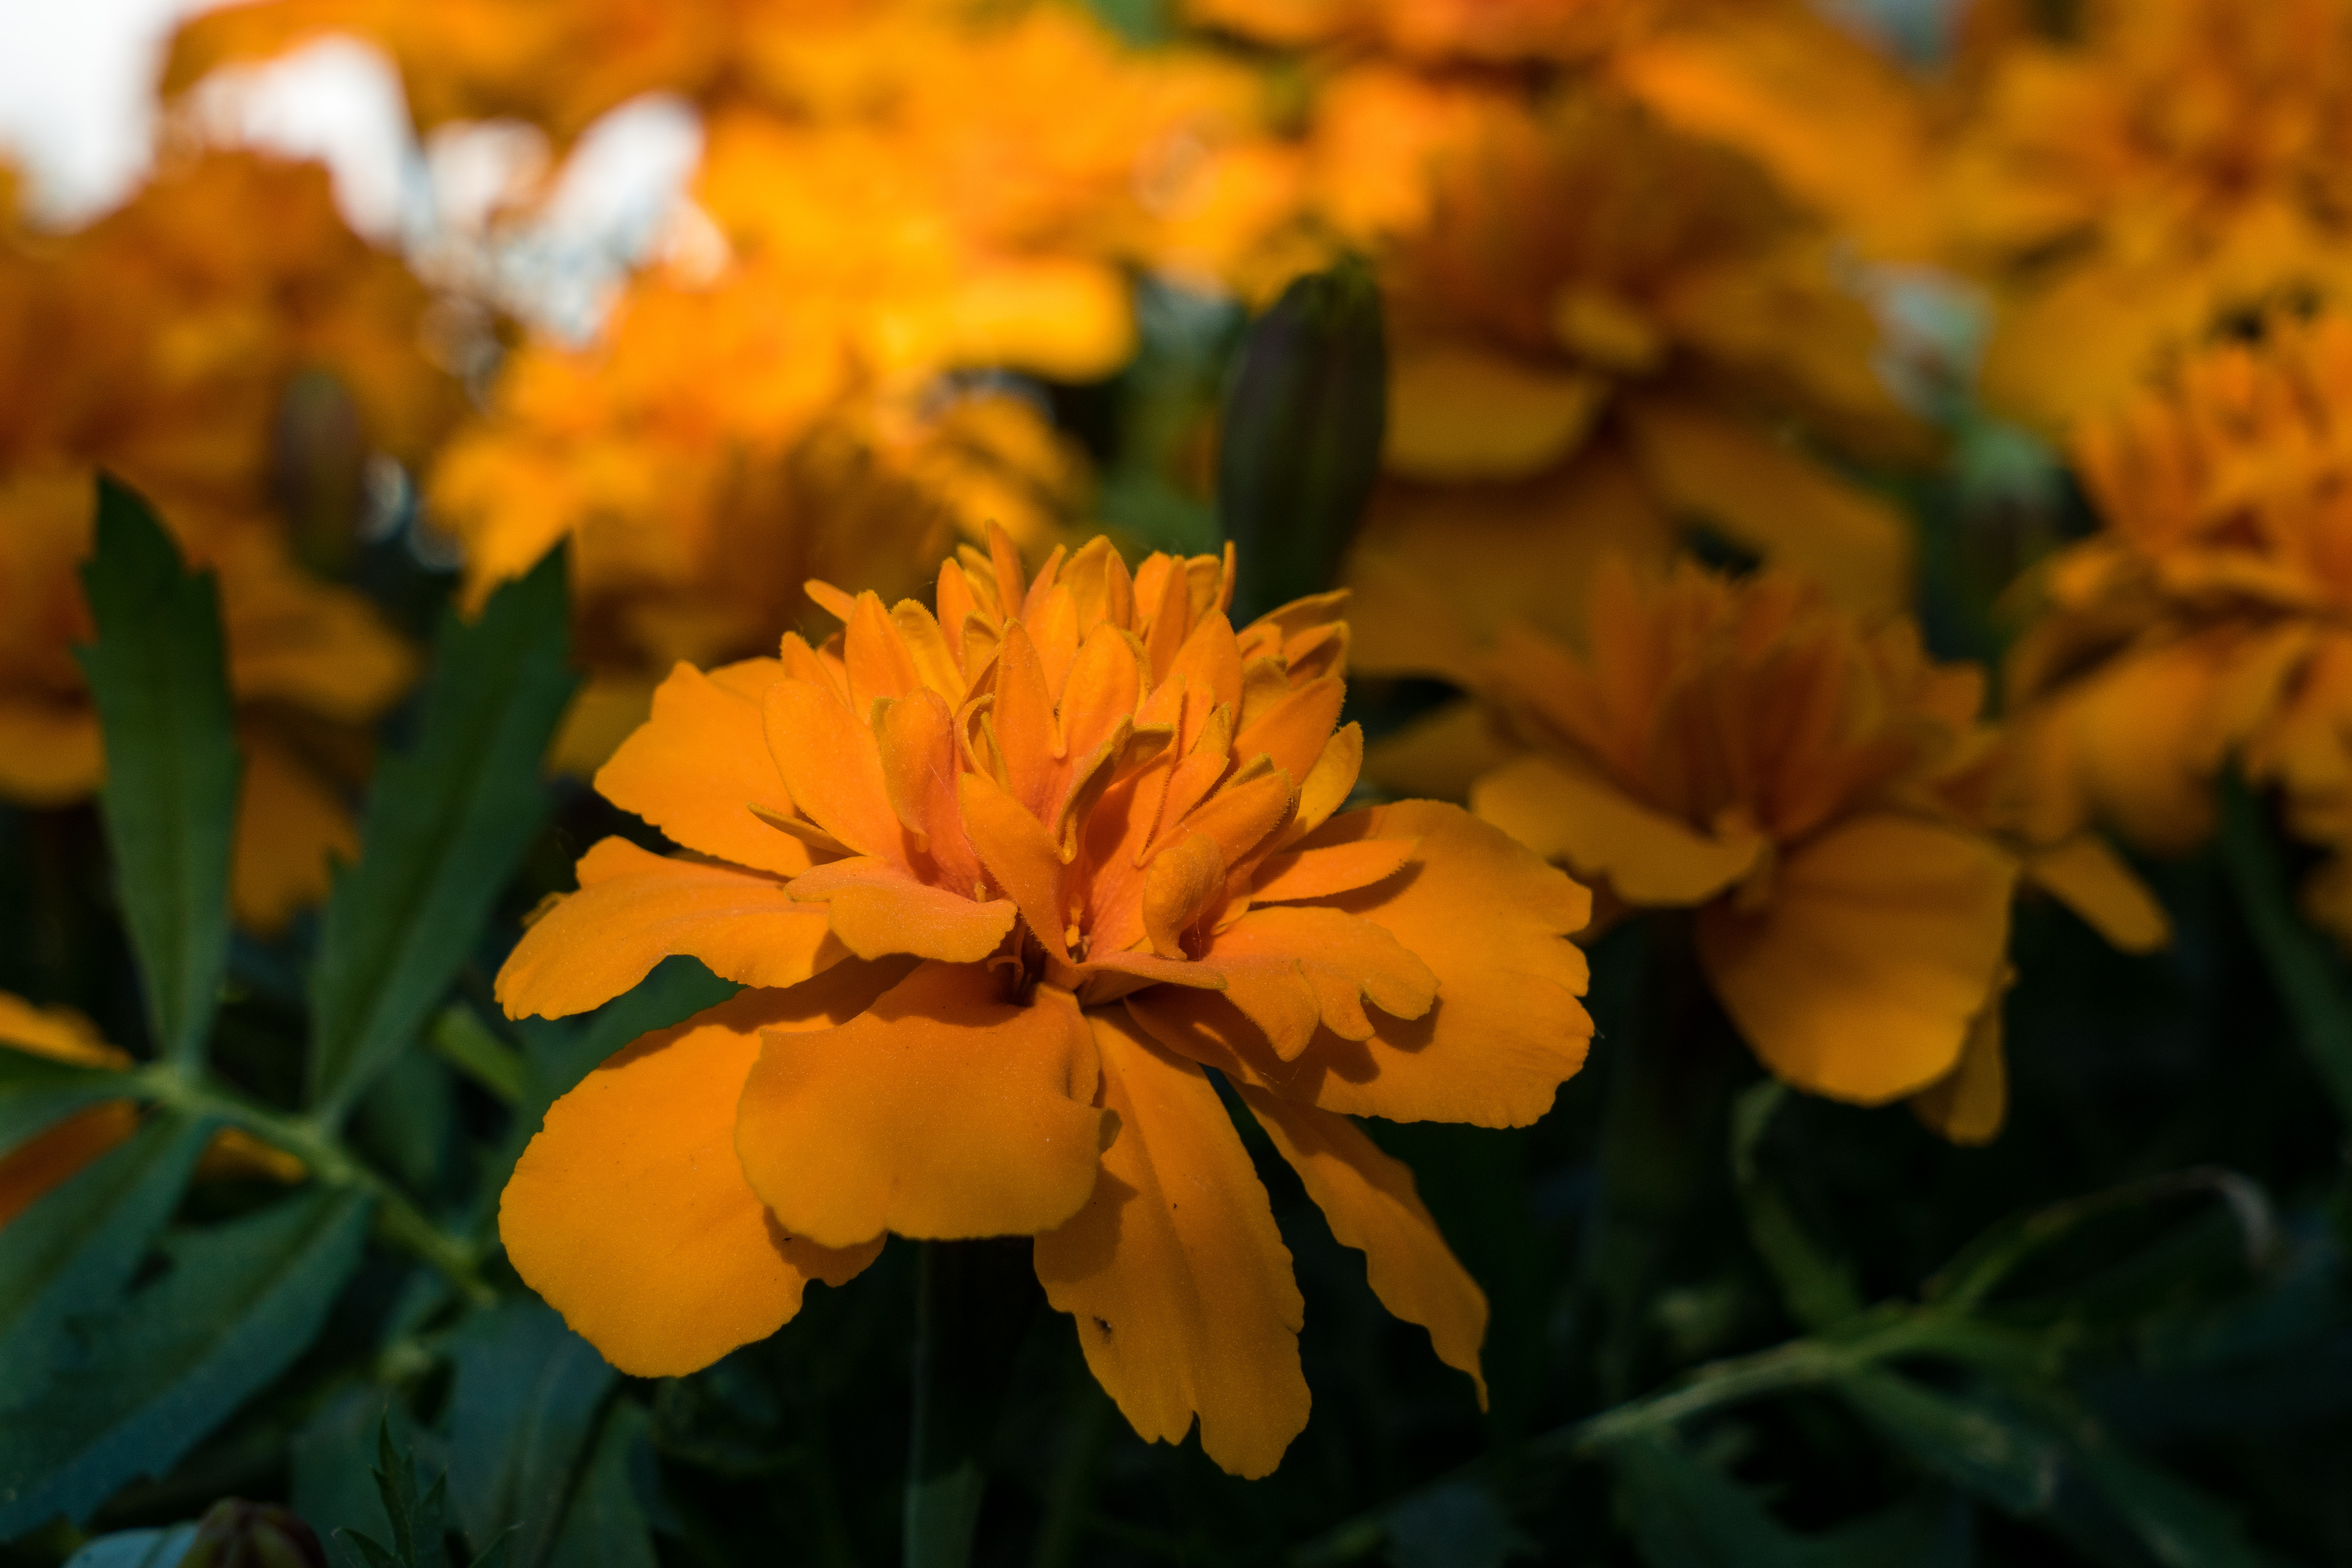
flowers, petals, nature, colorful, flower, flower garden, smell, living, happiness, summer, bloom, plants, garden, village, rural area, petal, orange, botany, plant stem, tagetes, tagetes patula, annual plant, wildflower